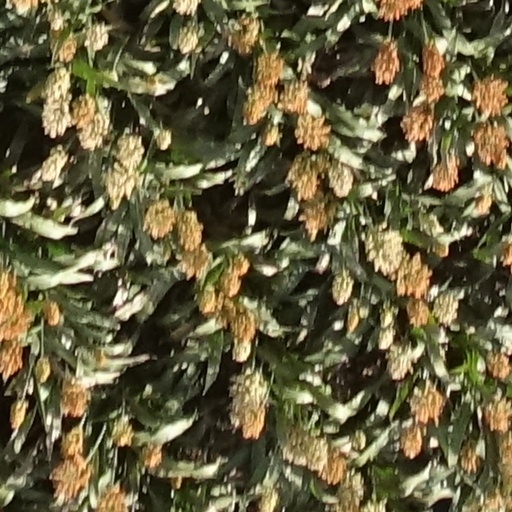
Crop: sorghum